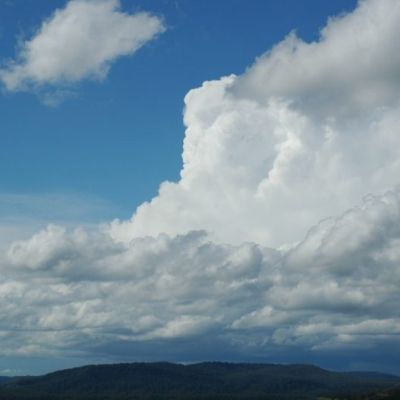
Cloud type: Cumulonimbus (Cb)